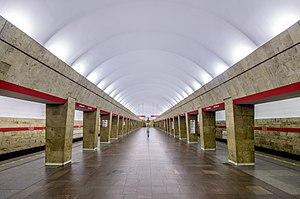
Vyborgskaïa est une station de la ligne 1 du Métro de Saint-Pétersbourg, en Russie.